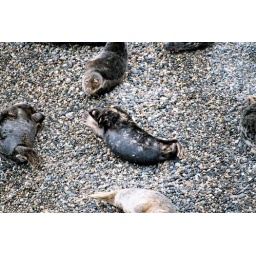
wild seals at wicklow head play and flirt in the water and on the pebble beach at Wicklow head in October.